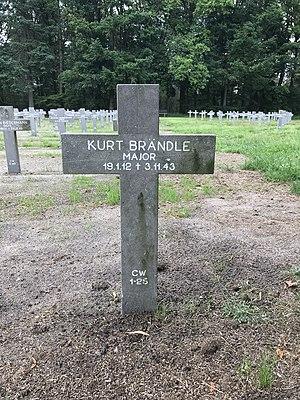
Kurt Brändle, né le 12 janvier 1912 à Ludwigsburg et mort au combat le 3 novembre 1943 à l'ouest d'Amsterdam est un pilote allemand de la Luftwaffe qui abattit 180 adversaires au combat aérien.